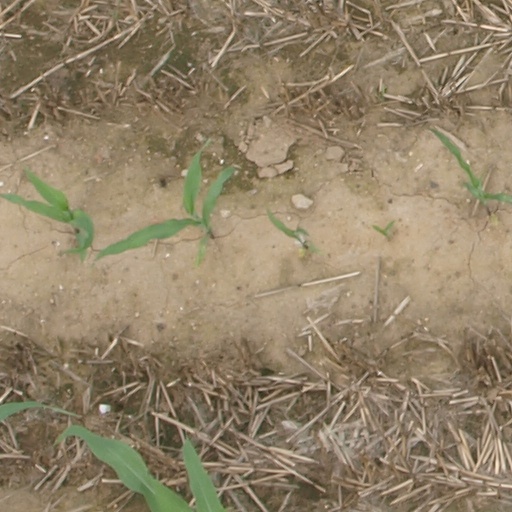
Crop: maize; corn